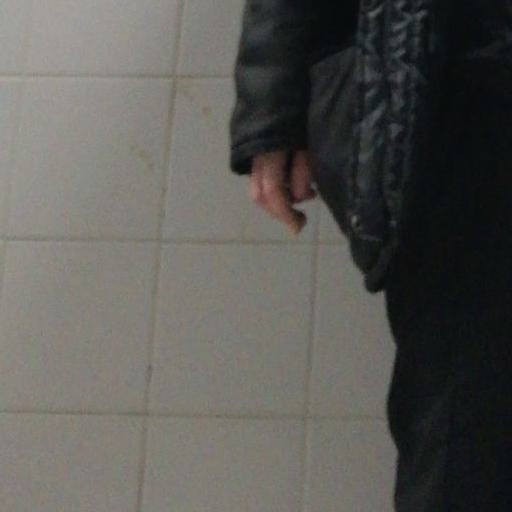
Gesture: no_gesture